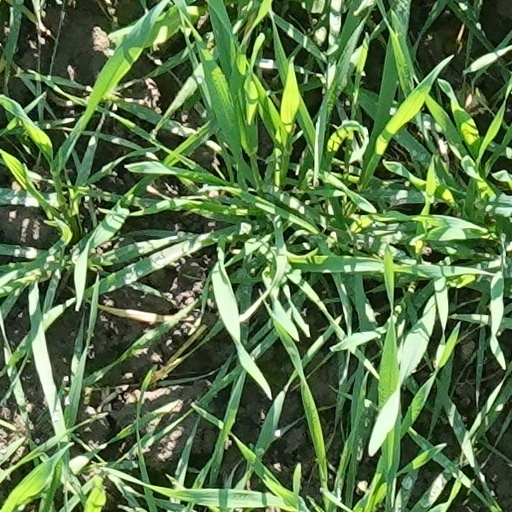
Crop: wheat